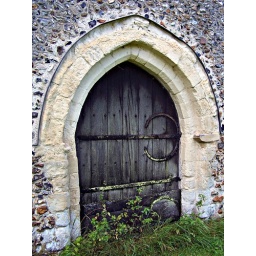
All Saints church in High Roding, Essex,England, has this great door situated inthe north side wall.